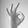
ASL letter: F